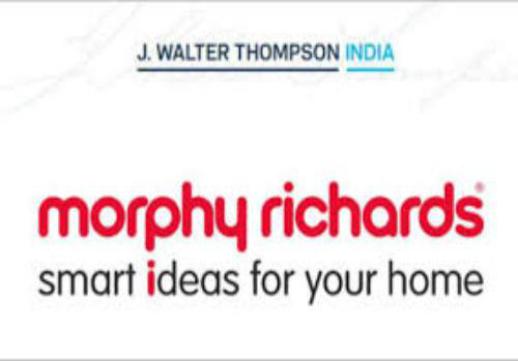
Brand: morphy richards
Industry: Necessities